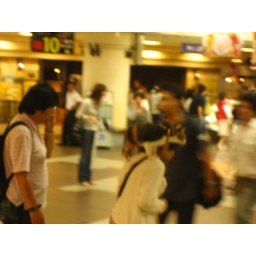
This lady was walking around the train station with her cat. Weird.